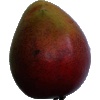
Label: Mango Red 1